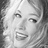
Emotion: happy